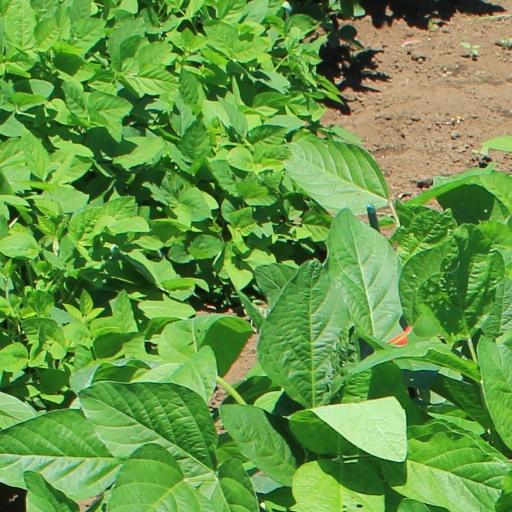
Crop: soybean